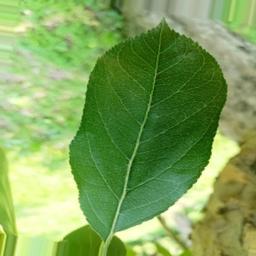
Label: Healthy